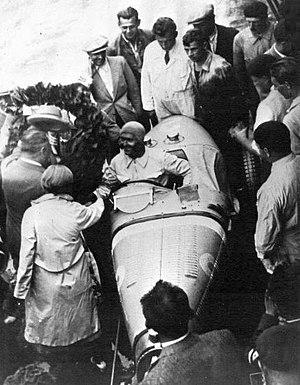
Louis Chiron, vainqueur du Grand Prix de Tchécoslovaquie 1932.
Le Grand Prix automobile de Tchécoslovaquie était un Grand Prix organisé sur le circuit de Masaryk entre 1930 et 1935 puis en 1937 et en 1949.